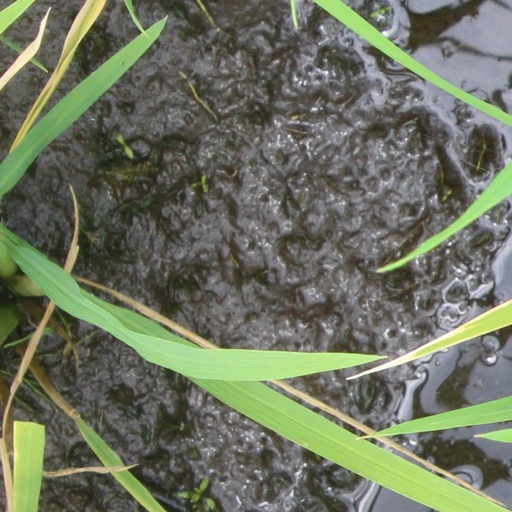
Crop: rice